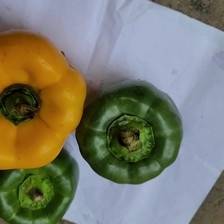
Label: capsicum